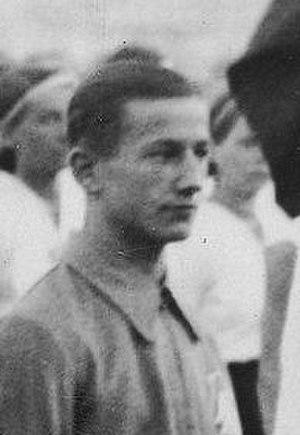
Edmund Sobkowiak est un boxeur polonais vice-champion d'Europe amateur en 1937 né le 25 janvier 1914 à Poznań et mort en 1988 à Varsovie.